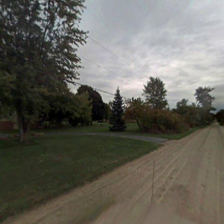
Label: streetView